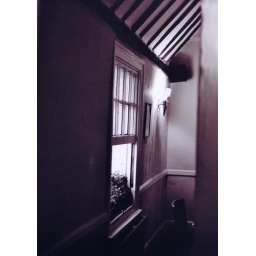
Minolta 303b SLR, black and white film, October 2008, at the Castle Inn in Cambridge